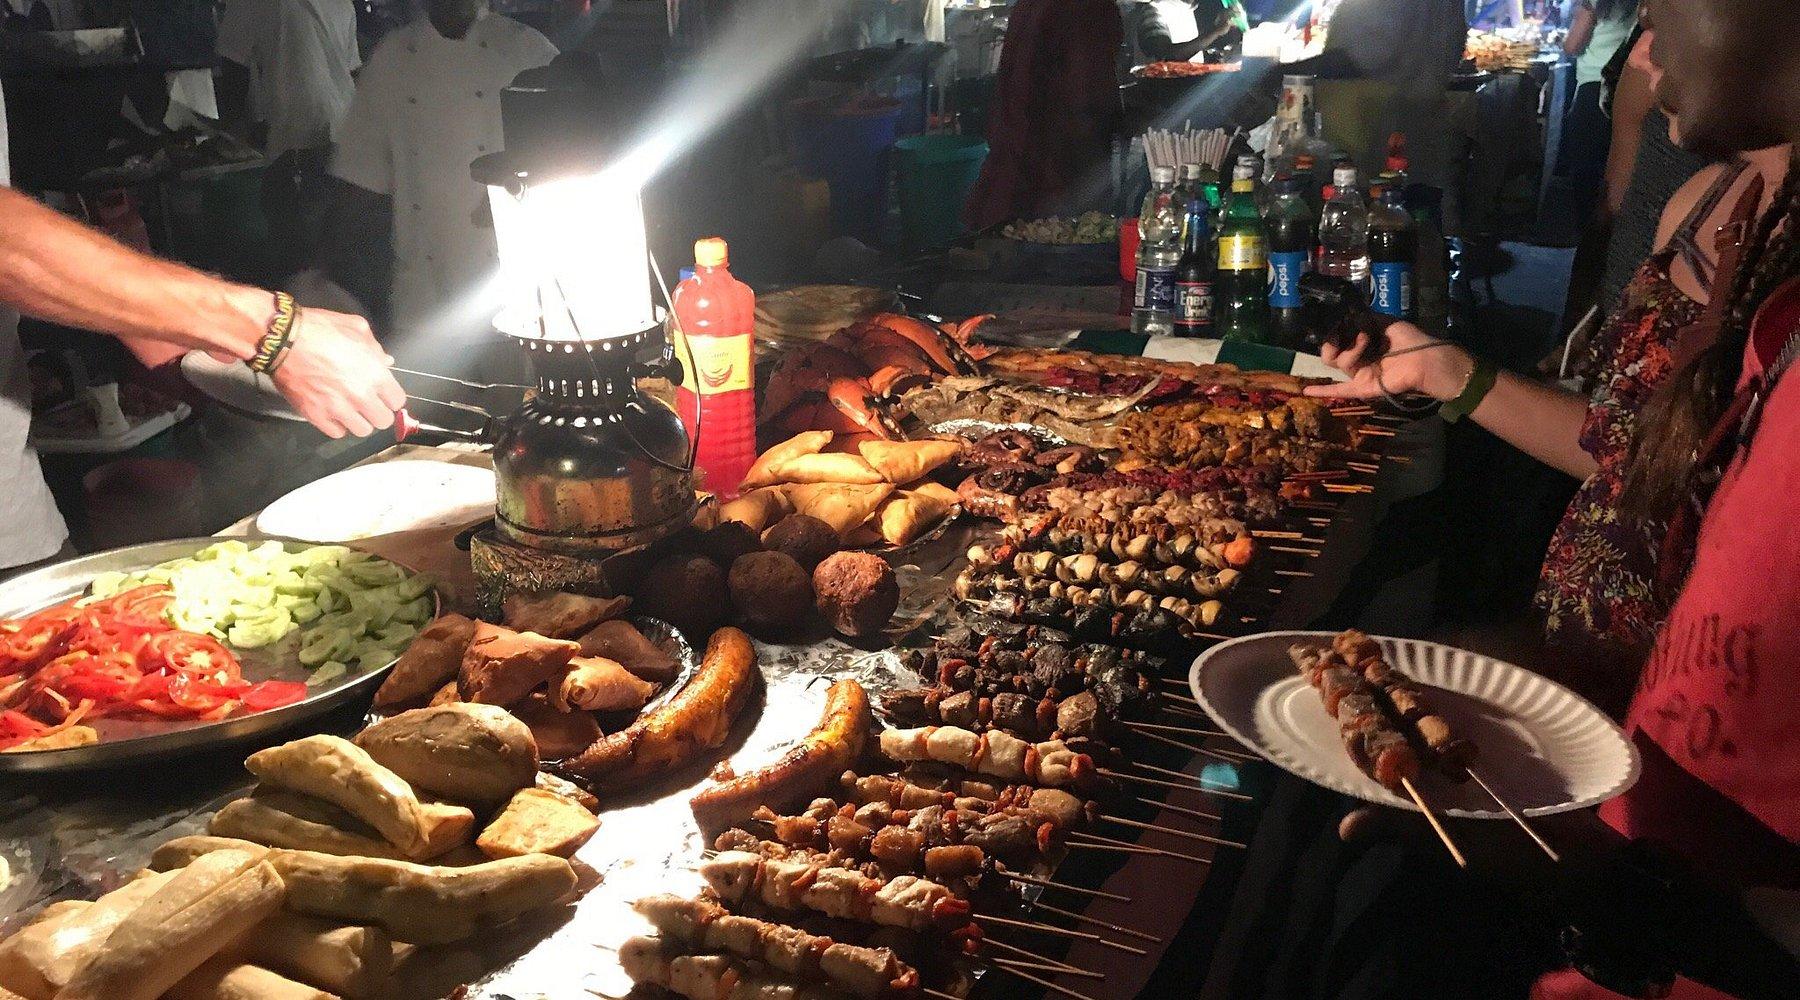
Meza iliyojaa vyakula mbalimbali ikiwemo nyama iliyochomwa kwenye mishikaki kamba na vyakula vingine vya baharini. Vyakula hivyo vimepangwa na kuonyeshwa kwa wateja, ukuta ya mafuta ikiangaza meza. Watu wawili wanaonekana wakichagua au kuandaa chakula.